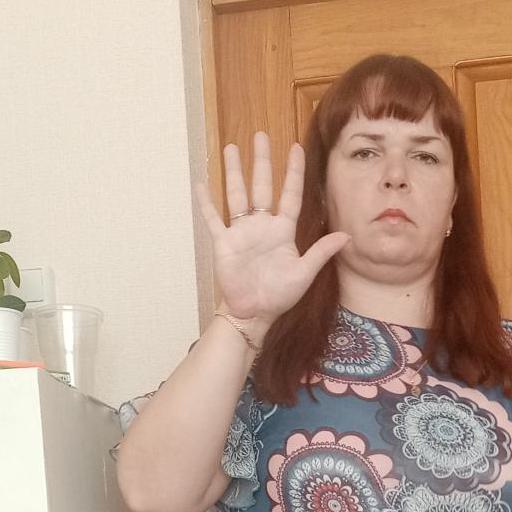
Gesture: palm